Cradlesong Tour

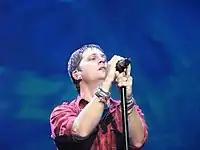
Thomas performing at the Fox Theatre in Atlanta

For the tour, Thomas' created USB wristbands that included highlights of songs from the tour. Fans were able to vote on the songs included on the wristbands. Entitled the "Best of…cradlesong tour", the USB included 30 songs from various concerts on the first North American and Australian leg of the tour. An additional USB wristband was made available for the Sidewalk Angels tour.